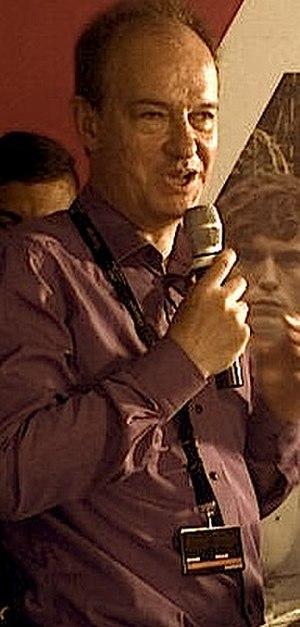
Peter Bradshaw, né le 19 juin 1962, est un romancier anglais et un critique de cinéma britannique. Il officie au journal The Guardian.